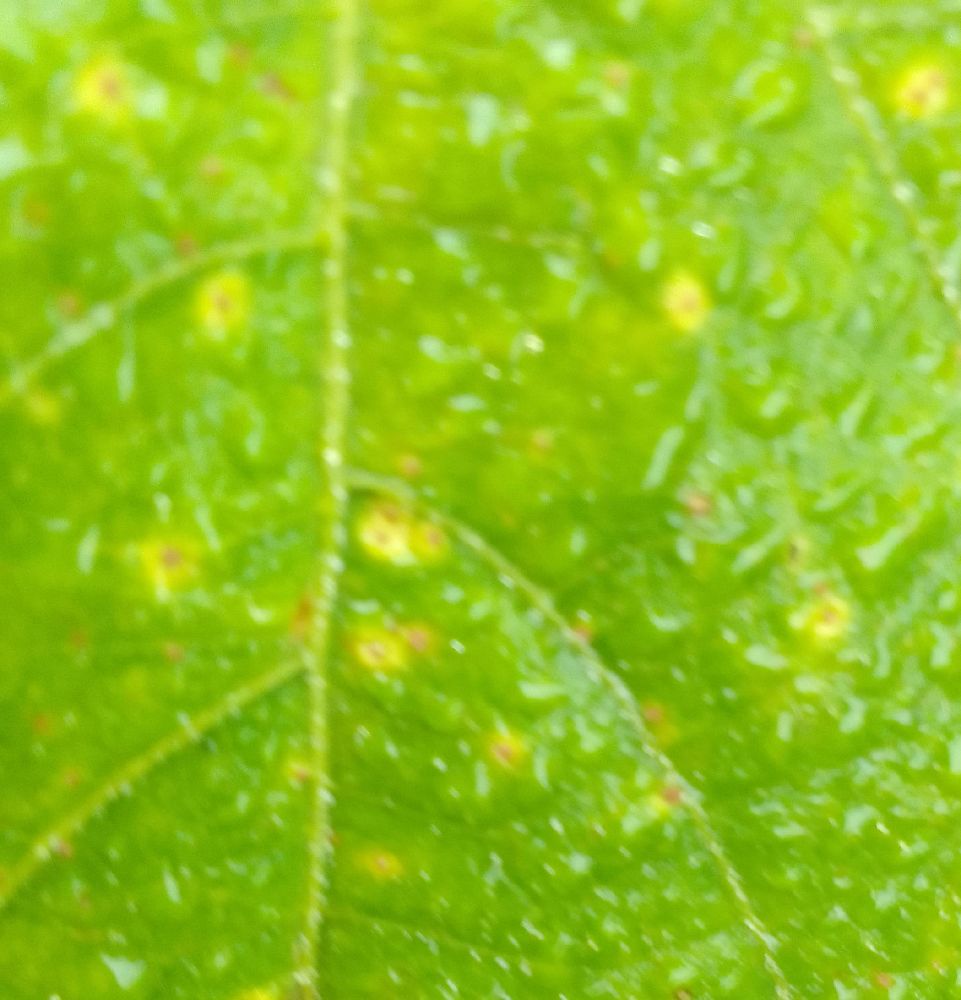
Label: rust